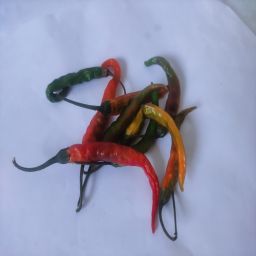
Crop: Chile Pepper
Quality: Old